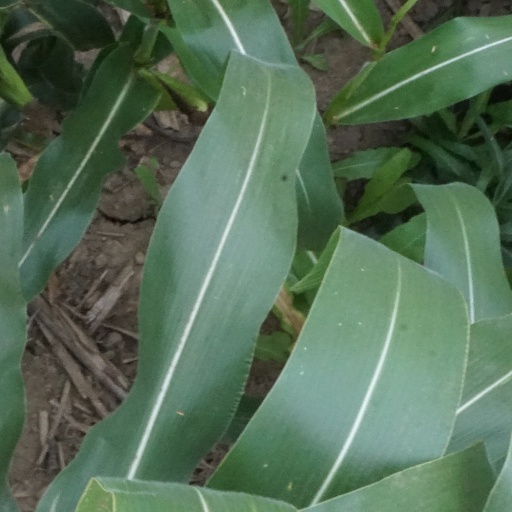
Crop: maize; corn